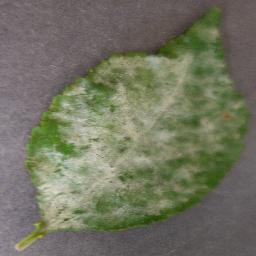
Label: Cherry___Powdery_mildew